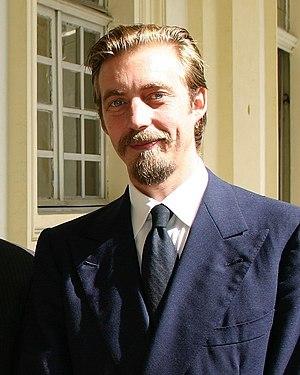
Aimon Umberto Emanuele Filiberto Luigi Amedeo Elena Maria Fiorenzo de Savoie-Aoste, duc des Pouilles puis duc d'Aoste, né le 13 octobre 1967 à Florence, est le seul fils d'Amédée de Savoie-Aoste, l'un des deux prétendants au trône d'Italie, et de Claude d'Orléans.
Cet article donne une liste des prétendants au trône ou héritiers de trônes vacants dans le monde.